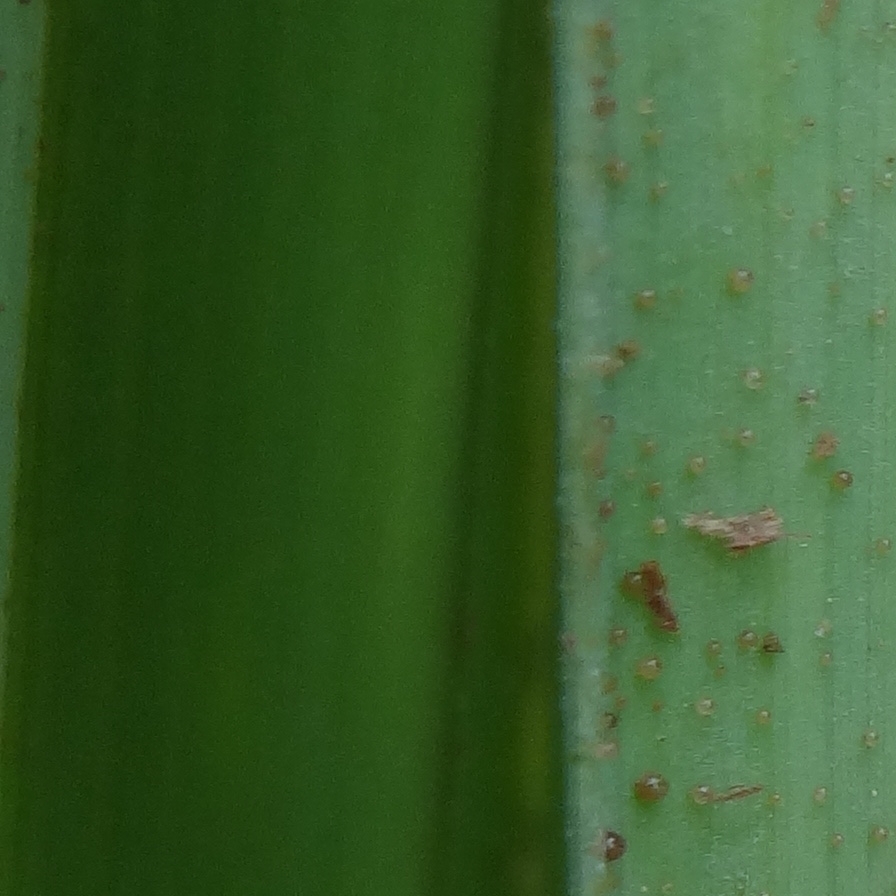
Label: Honey